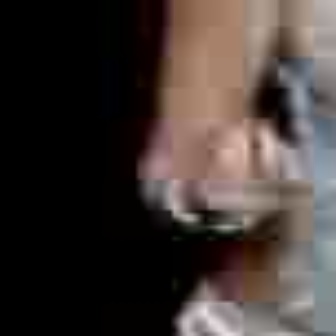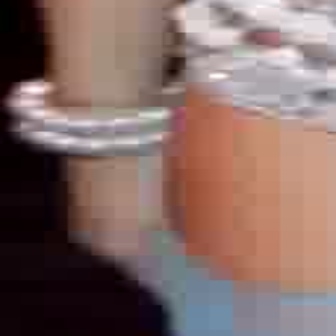
  Please identify the target specified by the bounding box [191,112,306,227] in the first image and locate it in the second image. Return the coordinates in [x_min,y_min,x_max,y_max] format.
Answer: [59,151,212,304]